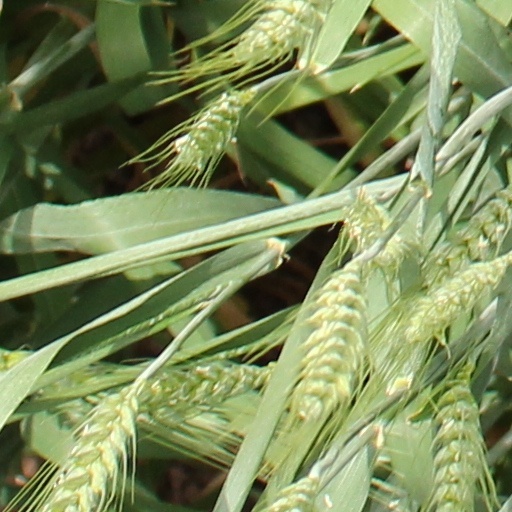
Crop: wheat